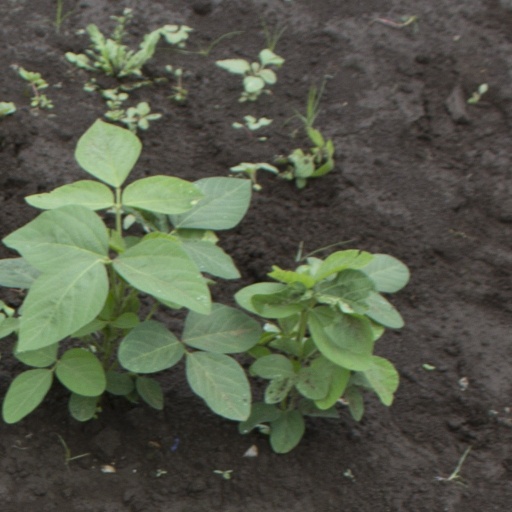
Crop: soybean